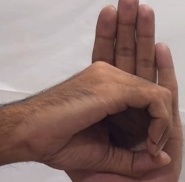
ASL sign: 0